Tsang Tsou-choi

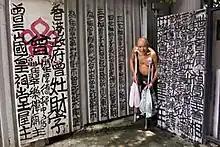
Tsang at age 78

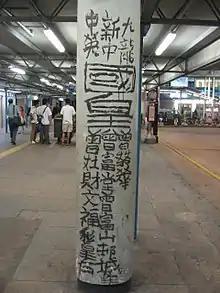
One of Tsang's public art works at Tsim Sha Tsui Star Ferry Pier (c. 2005)

Tsang Tsou-choi, commonly referred to as the "Emperor of Kowloon" (12 November 1921 – 15 July 2007) was a Hong Kong citizen known for his distinctive calligraphy graffiti.